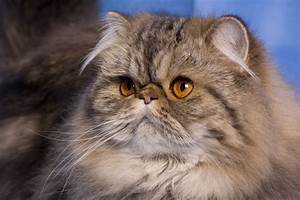
Label: gatto